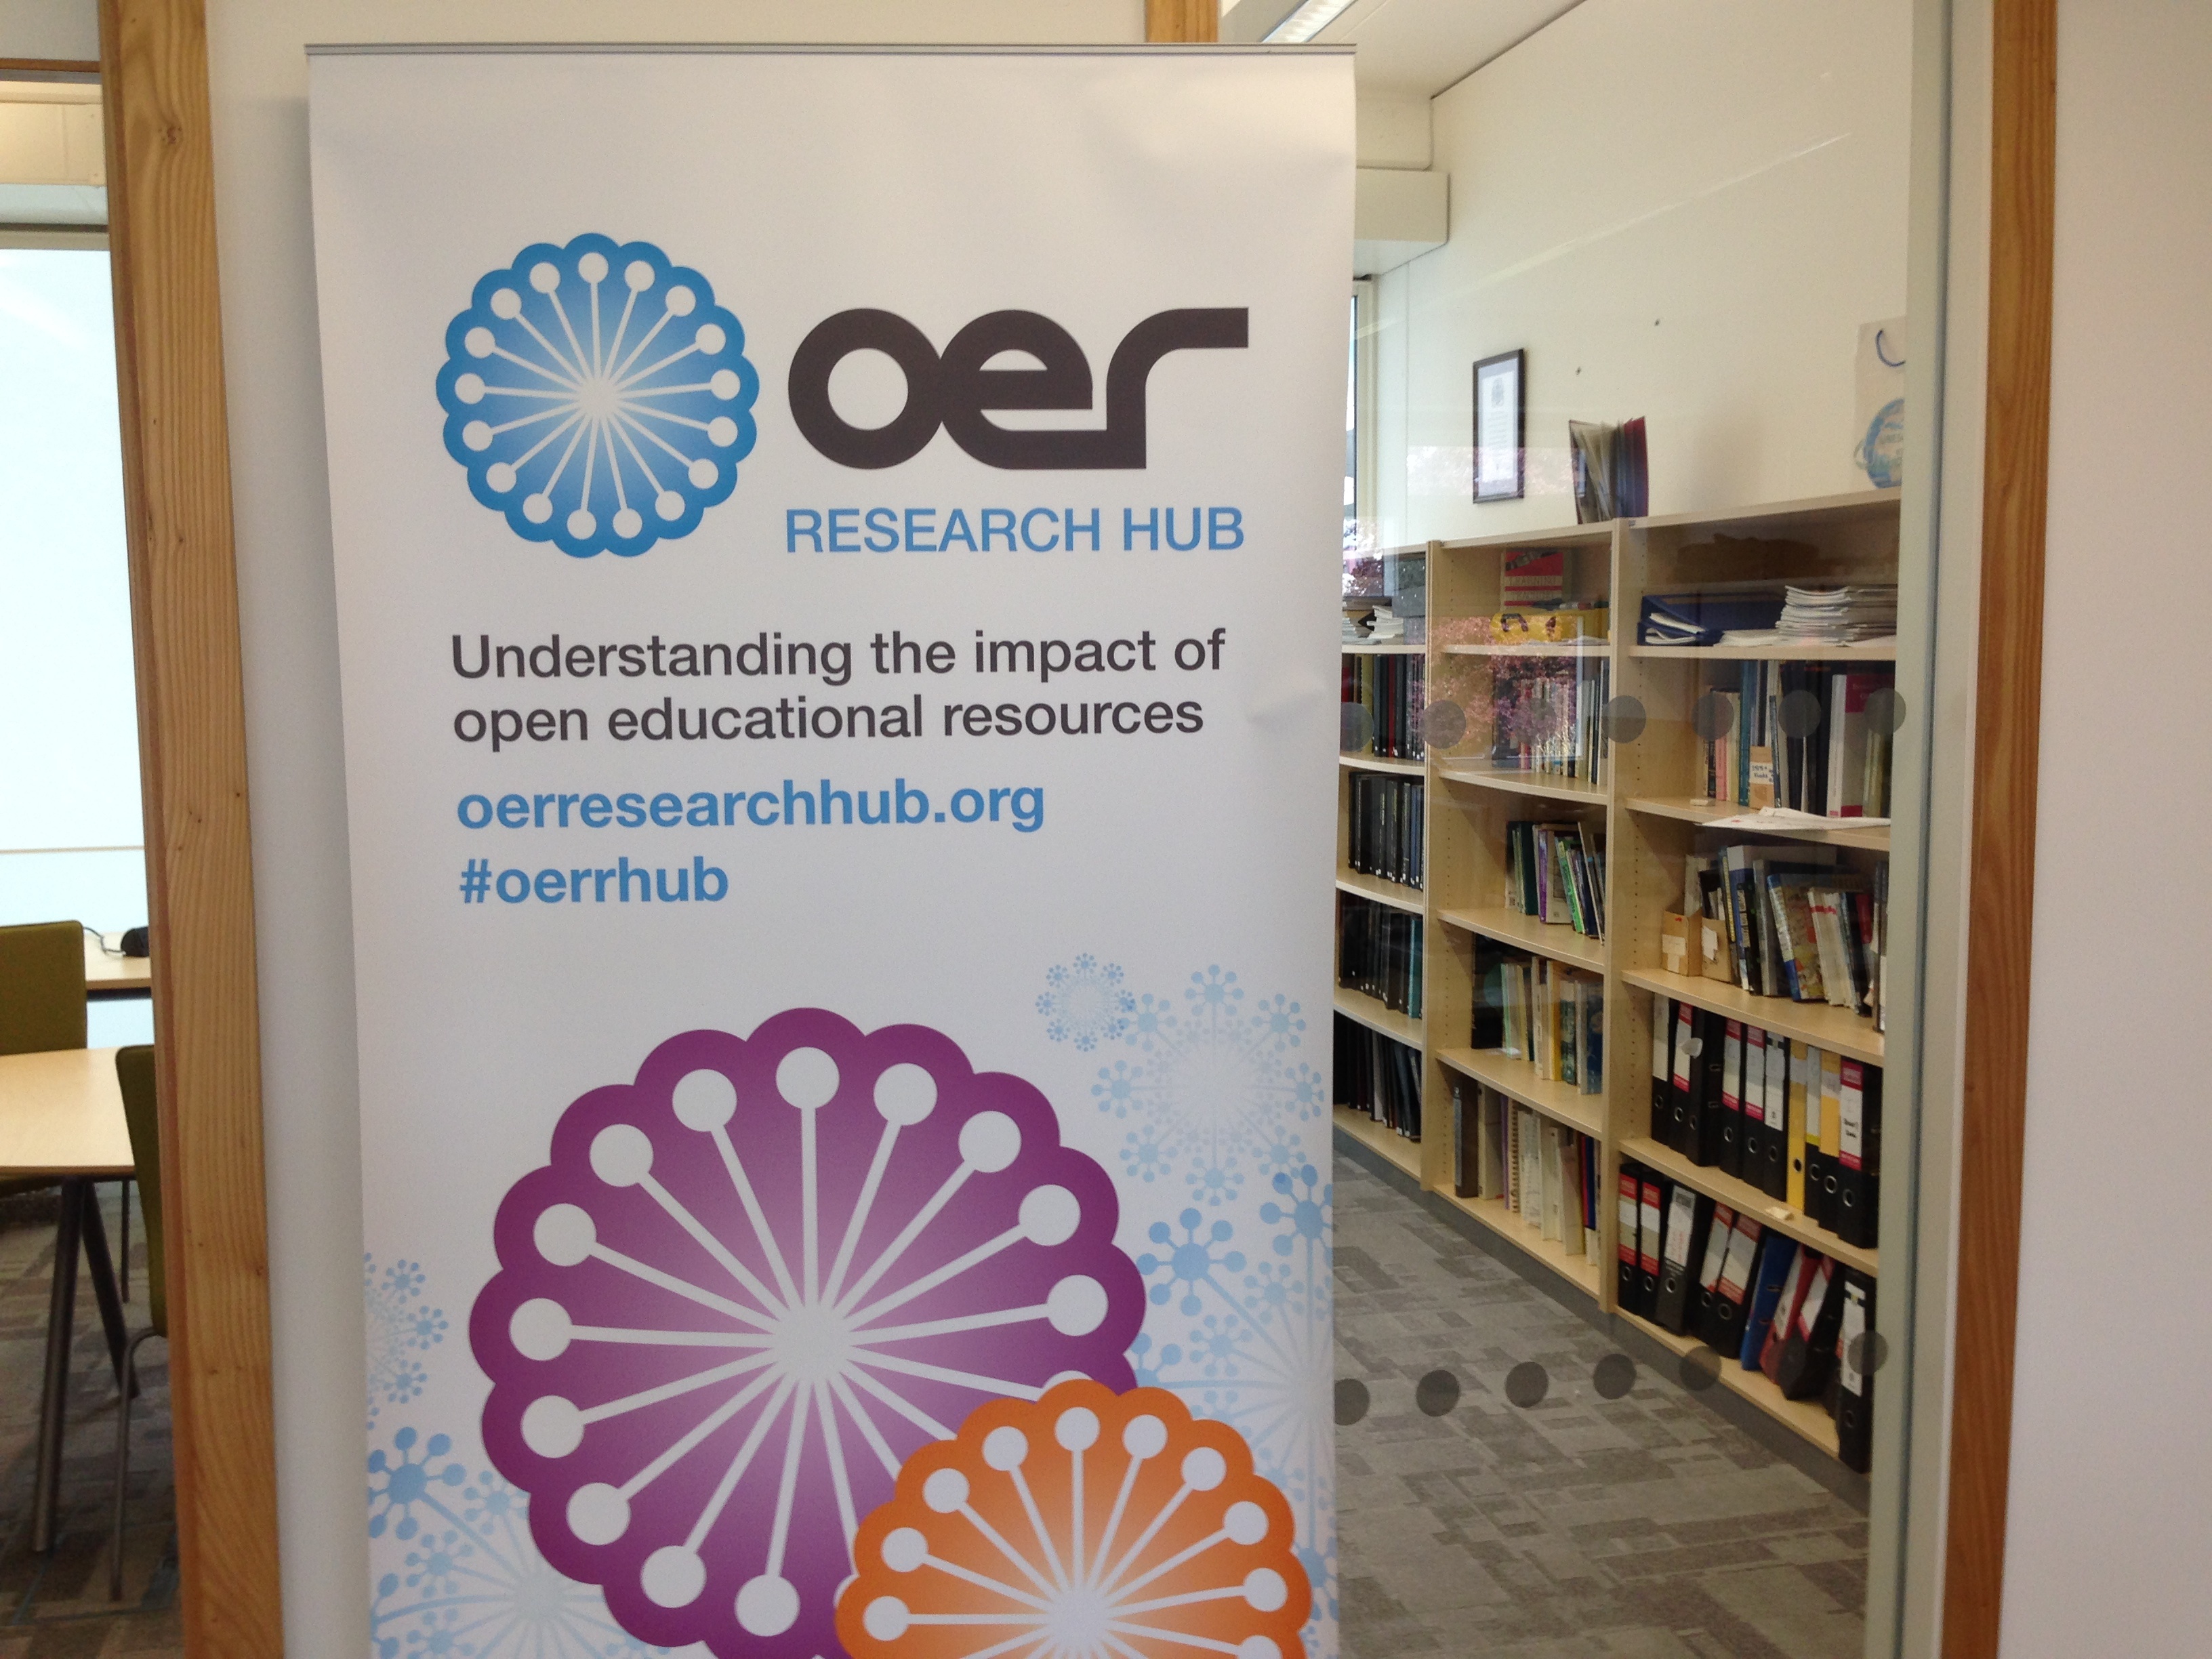
advertising, banner, interior design, art, design